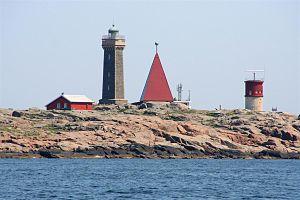
Le phare de Vinga est un phare situé sur l'île de Vinga appartenant à la commune de Göteborg, dans le comté de Västra Götaland.